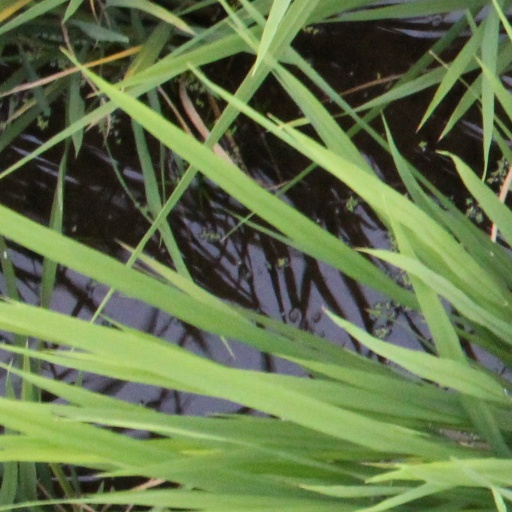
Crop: rice